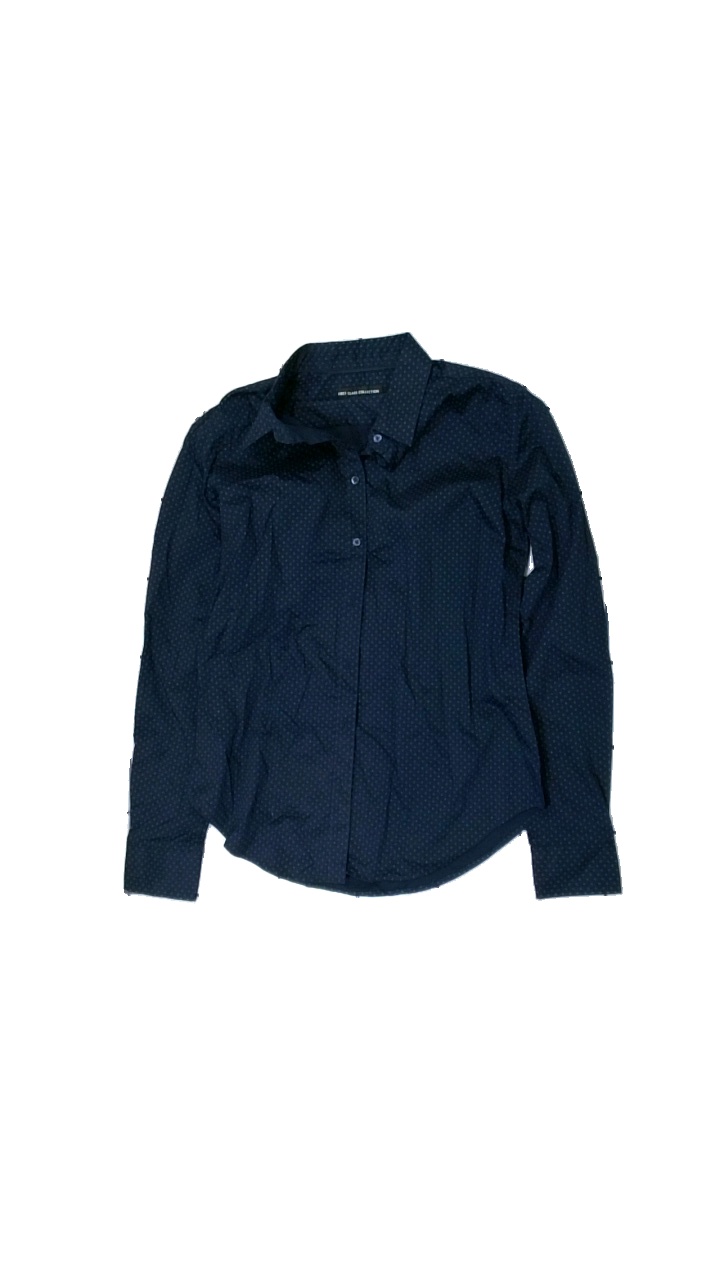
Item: Shirt (Men)
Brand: First Class Collection
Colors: Blue
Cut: Regular
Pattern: Dots
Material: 66% cotton, 34% nylon
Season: All
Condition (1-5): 3
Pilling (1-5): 5
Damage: stain
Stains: Major
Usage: Export
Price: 50-100